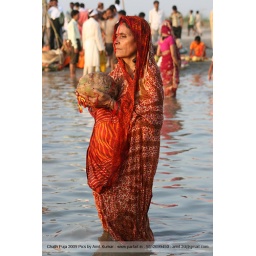
(Chath Vratey) Devotees standing in ganga river praying to sun